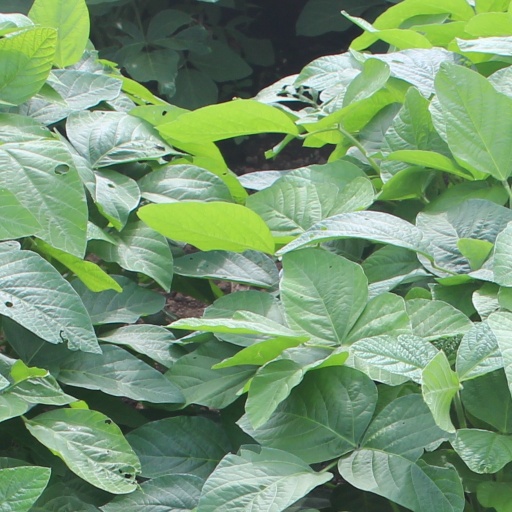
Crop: soybean